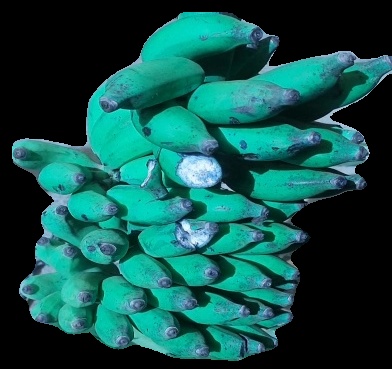
Variety: elakki-bale
Grade: grade3